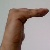
The image shows a hand gesture representing a space in Indian Sign Language.